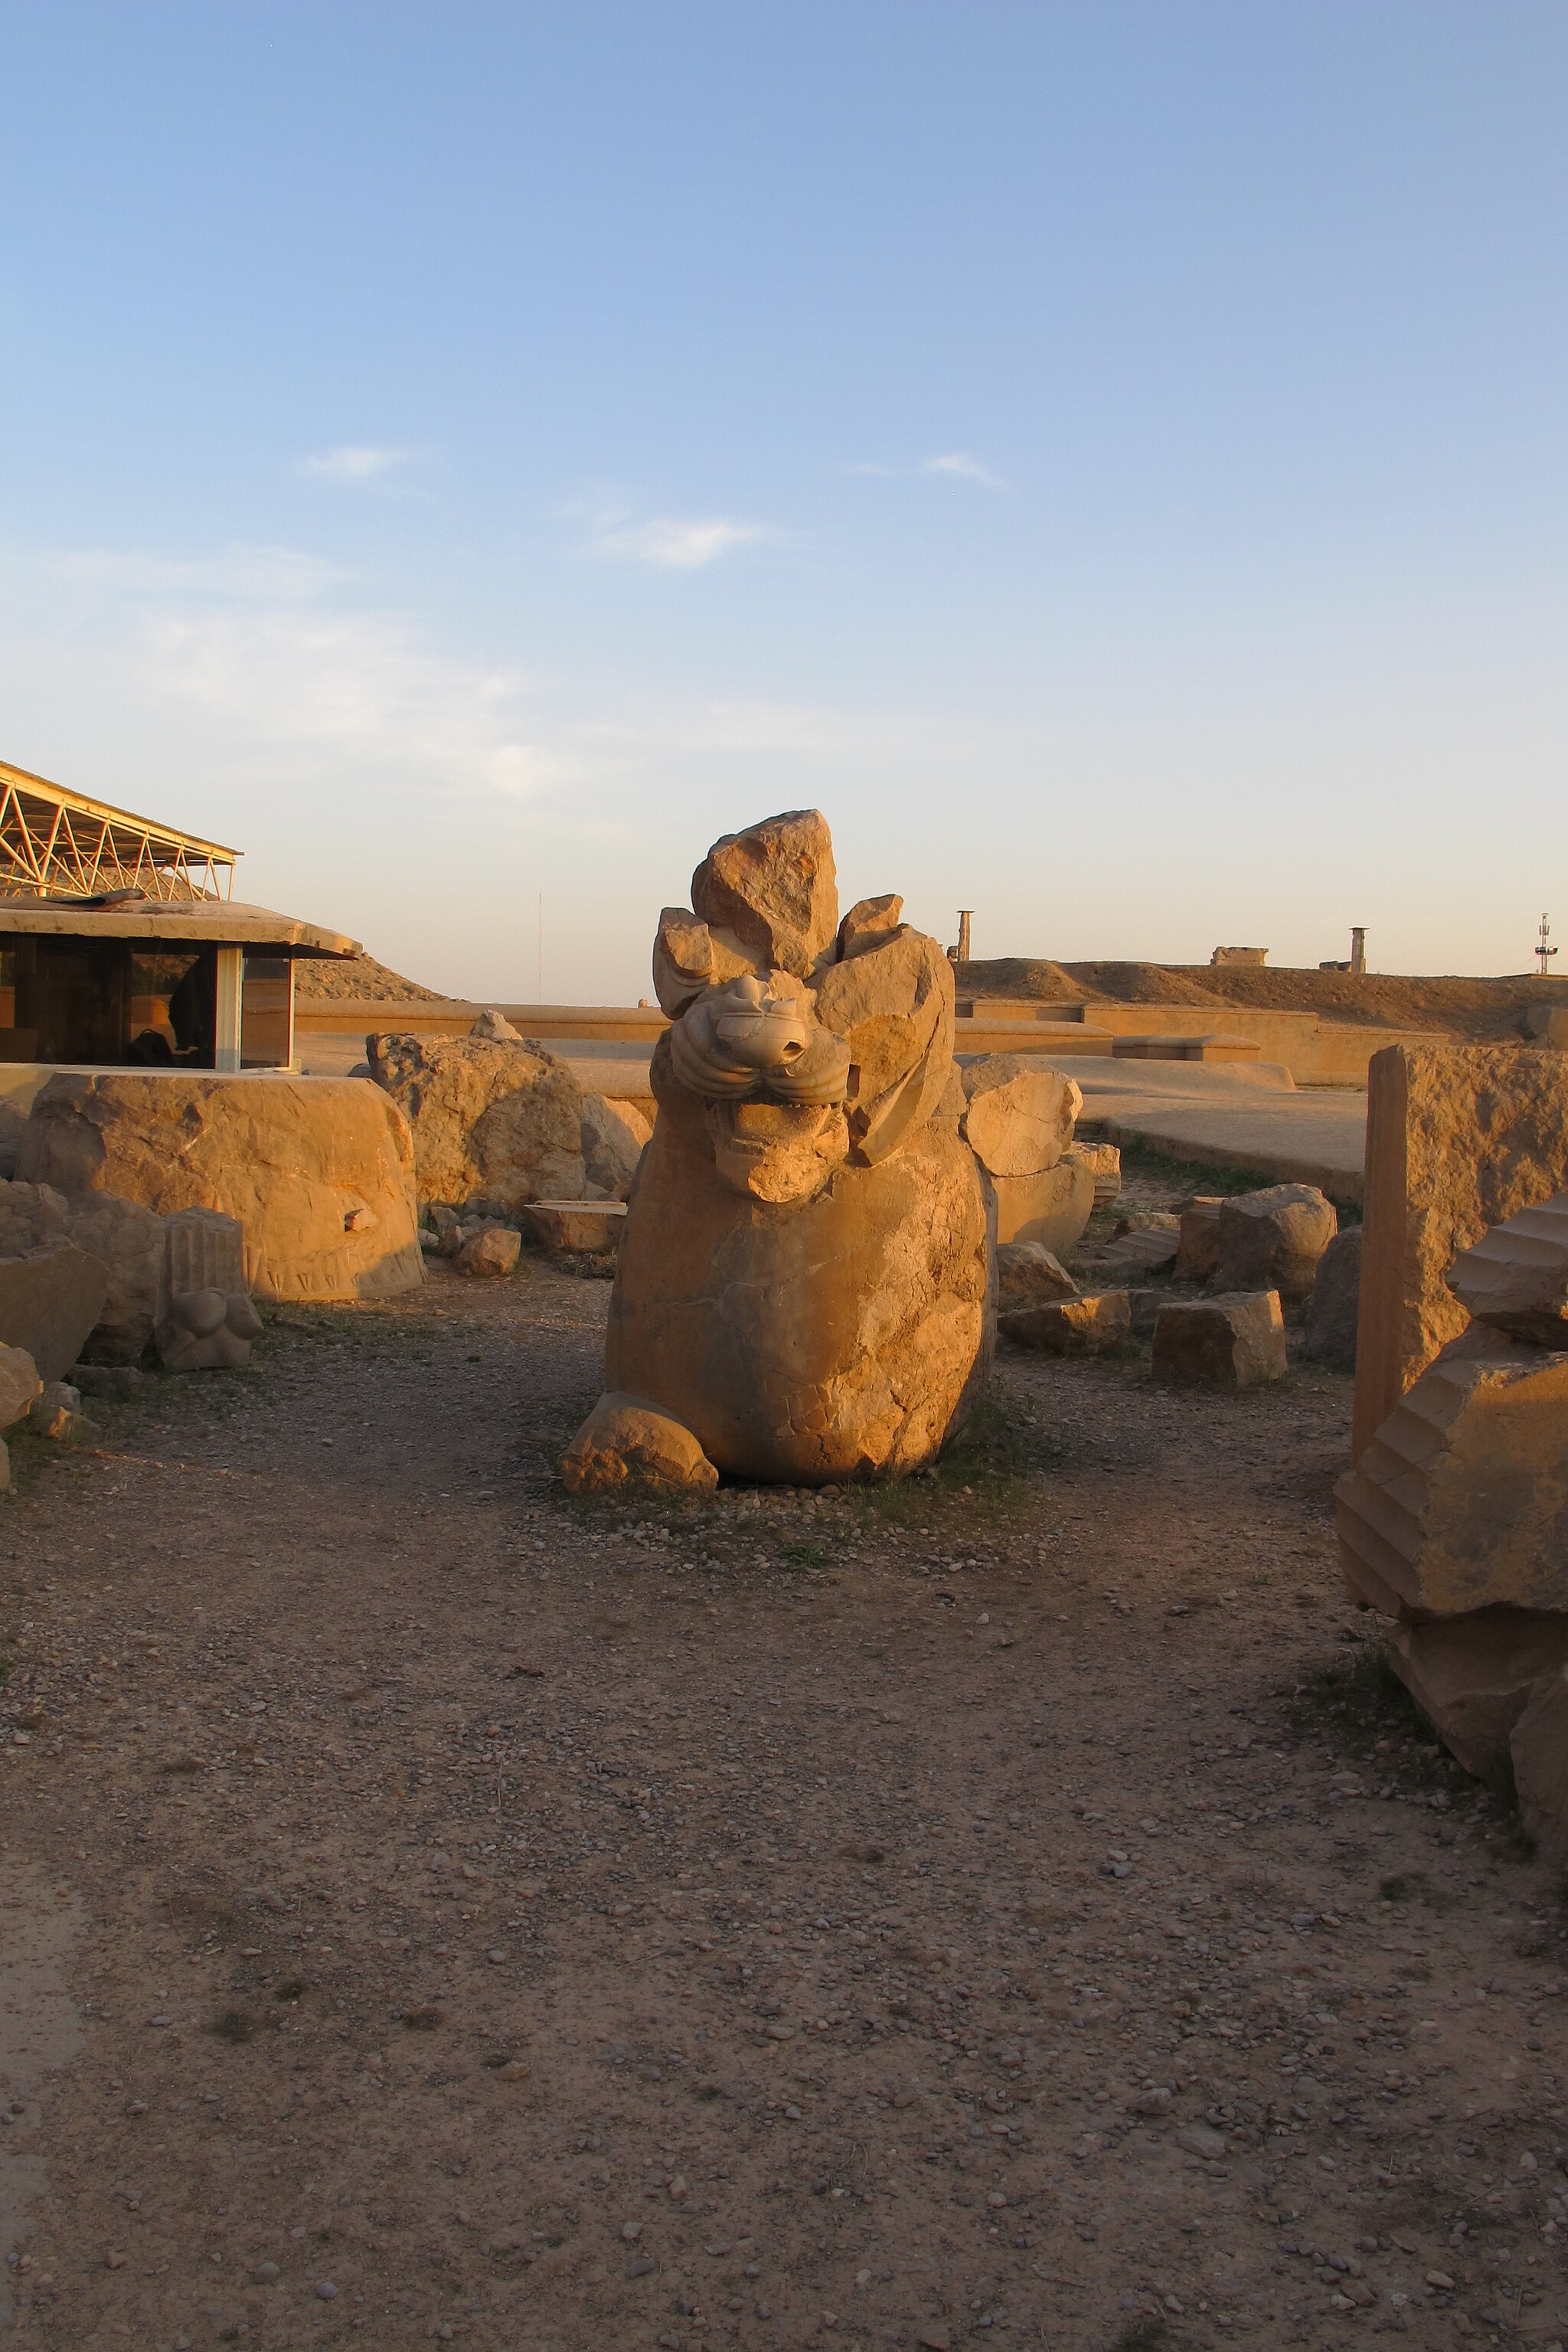
Title: تخت جمشید زیبا8
Date: 2016-07-17 00:14:54
Categories: Images from Wiki Loves Monuments 2018, Self-published work, Cultural heritage monuments in Iran with known IDs, Uploaded via Campaign:wlm-ir, Images from Wiki Loves Monuments in Marvdasht, 2016 in Persepolis, Images from Wiki Loves Monuments 2018 in Iran, Lion capitals in Persepolis